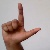
The image shows a hand gesture representing the letter 'L' in Indian Sign Language.